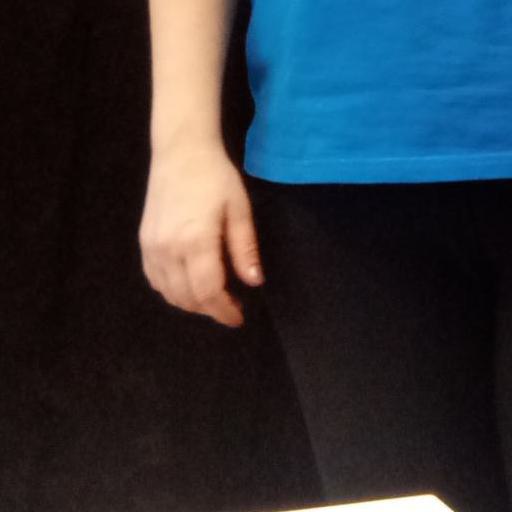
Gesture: no_gesture